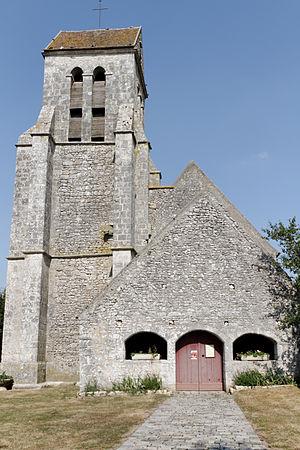
Église Saint-Médard de Remauville, (Inscrit, 1926) This building is indexed in the Base Mérimée, a database of architectural heritage maintained by the French Ministry of Culture,
Cet article recense les monuments historiques de l'ouest de la Seine-et-Marne, en France.
Remauville est une commune française située dans le département de Seine-et-Marne en région Île-de-France.